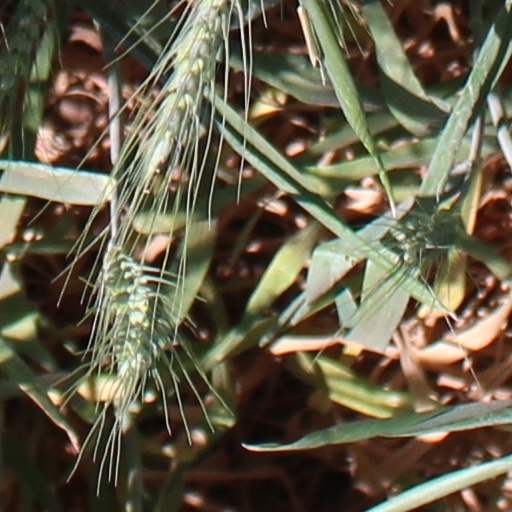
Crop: wheat